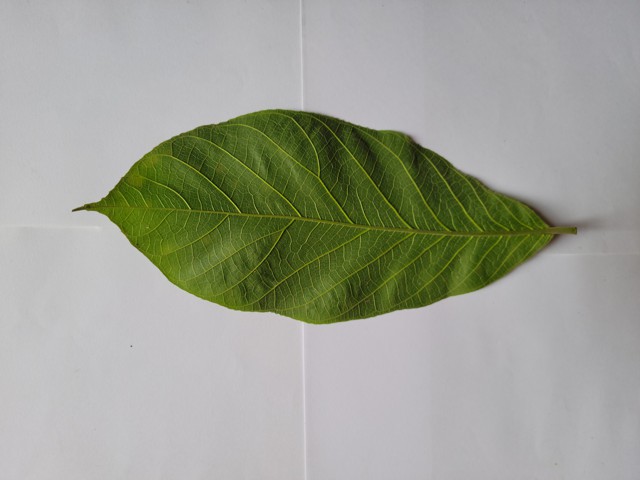
Plant: chapalish